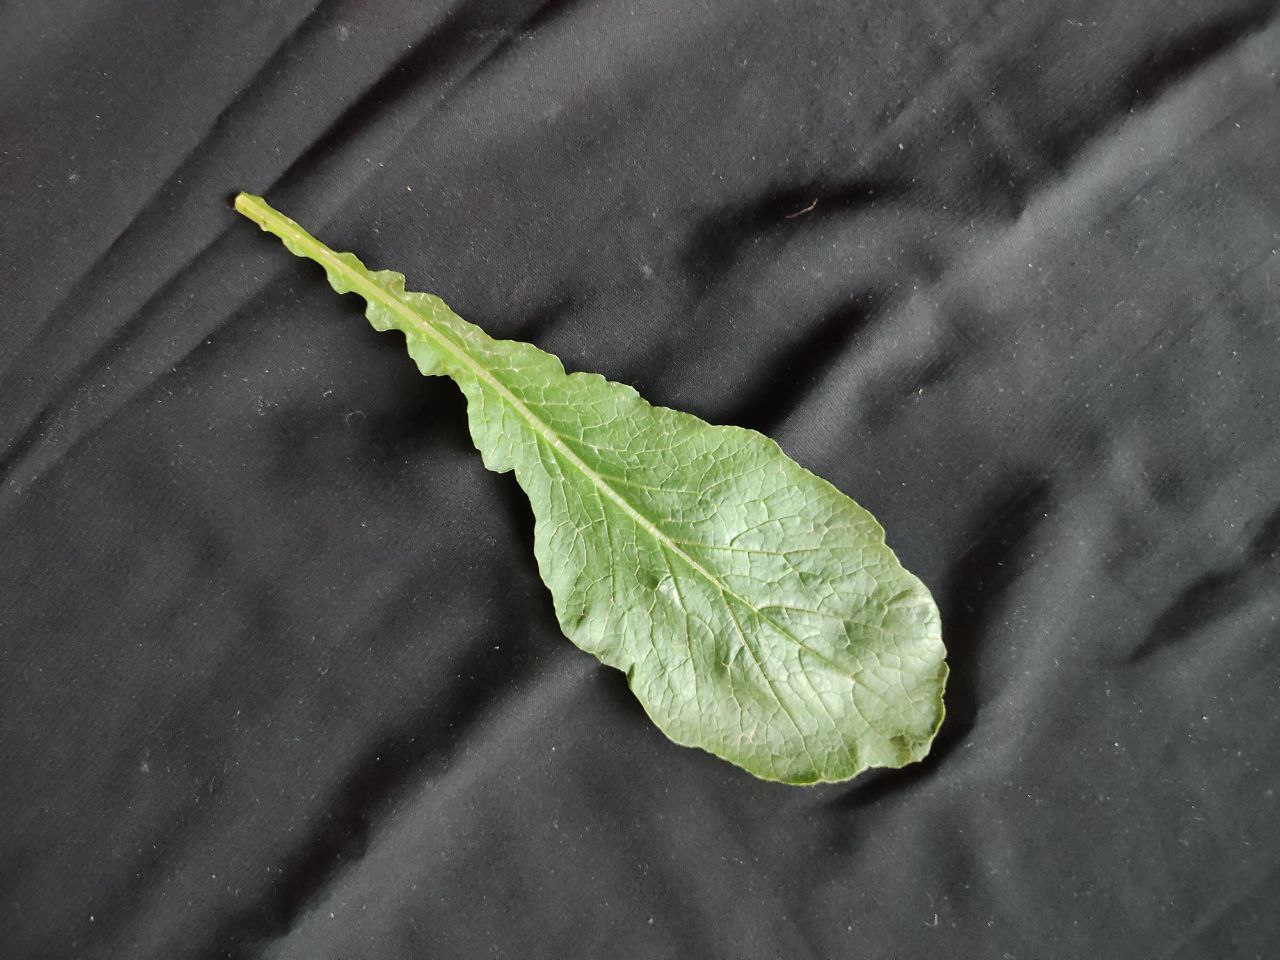
Label: Fresh leaf